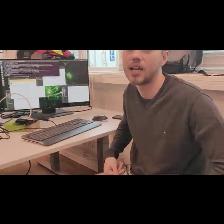
Label: Human